Söhne Mannheims

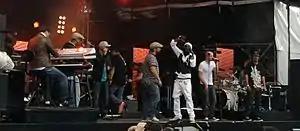
Söhne Mannheims performing in 2010

Söhne Mannheims (German: ]; "Sons of Mannheim") is a German pop and soul band founded 1995 in Mannheim by Xavier Naidoo and others.